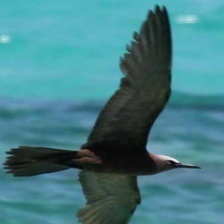
Species: BROWN NOODY
Scientific name: ANOUS STOLIDUS